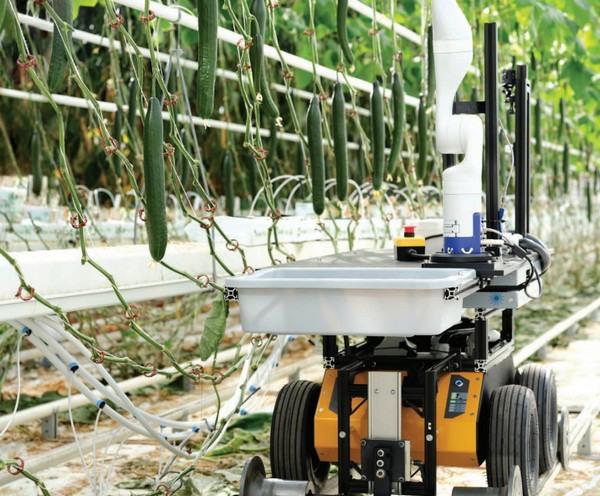
Mfumo wa kilimo cha kisasa na cha kitaalamu, kinachohusisha matumizi ya mashine mbalimbali katika utendaji kazi wake. Njia hii ya kilimo ni nzuri na inamwezesha mkulima kuendesha shughuli zake za kilimo katika eneo lolote, bila kuzingatia hali ya eneo husika.